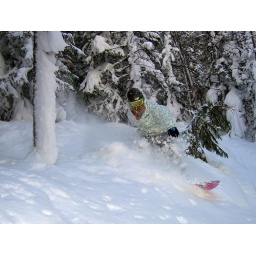
in blue sky basin